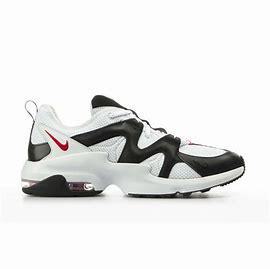
Brand: Nike
Model: Air Max Graviton